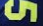
Number: 5